Elizabeth Towers

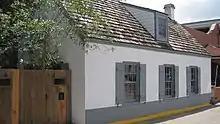
The Joaneda House, St. Augustine, Florida

Elizabeth Towers (1899–1985) was an American philanthropist and socialite known for her dedication to historic preservation in northeast Florida.